Mini Manson

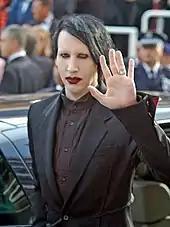
Marilyn Manson in 2006

In October 2021, Roach began posting videos to YouTube under his pseudonymous stage name. Roach told the Chicago Reader in 2024: "I just never could put it into action. One day I was trying to take a photograph, but I accidentally took a video, saying “This fucking shit” in all my makeup and everything. It made me laugh so hard. I uploaded it to YouTube, and all these people were so nice and encouraging. So I made more."